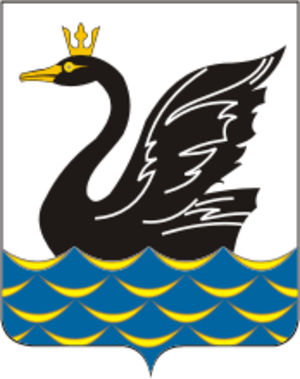
Le raïon de Iemanjelinsk est une subdivision administrative de l'oblast de Tcheliabinsk, en Russie. Son centre administratif est la ville de Iemanjelinsk.
Iemanjelinsk est une ville de l'oblast de Tcheliabinsk, en Russie. Sa population s'élevait à 30 252 habitants en 2013.